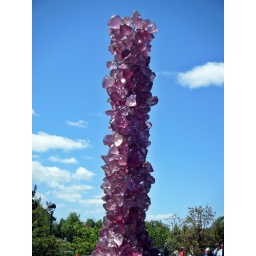
This one looks way cooler in person too. It is almost like rock candy.